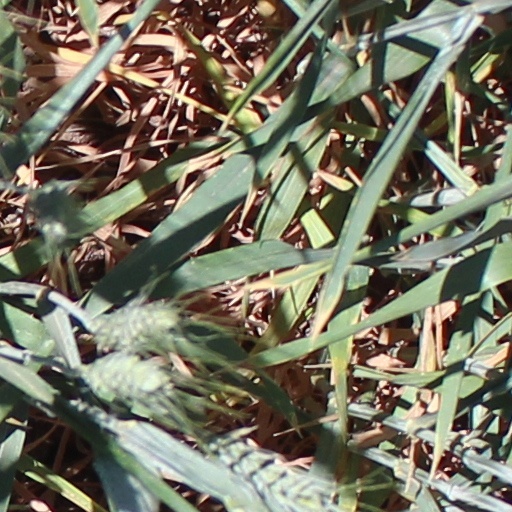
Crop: wheat